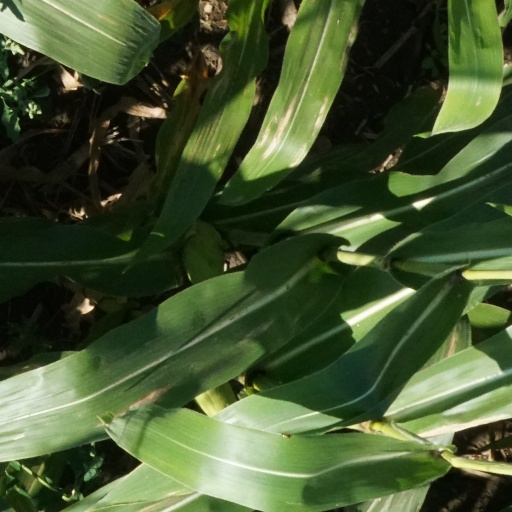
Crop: maize; corn